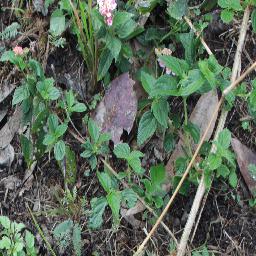
Label: lantana